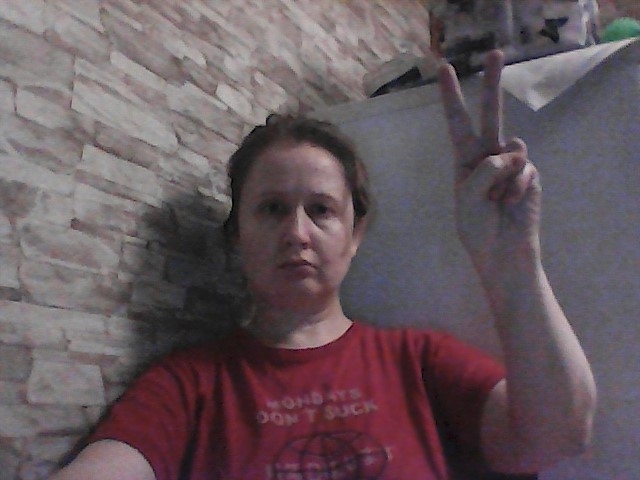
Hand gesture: peace